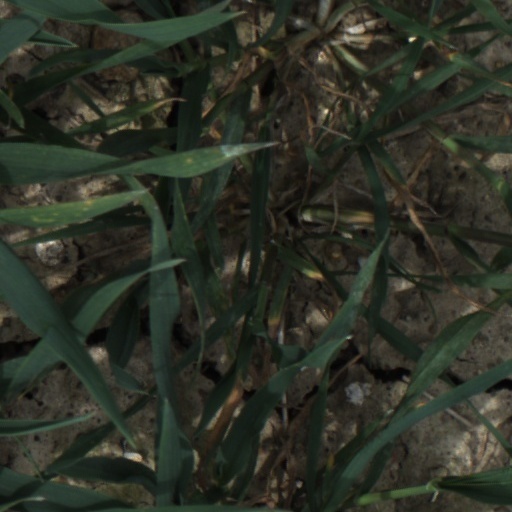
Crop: wheat